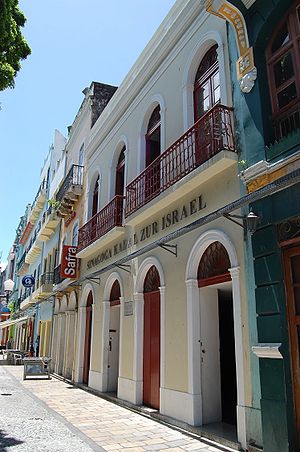
Recife / Fotogalleri
Recife er en by i det nordøstlige Brasilien, med et indbyggertal på 1,55 millioner. Den er hovedstad i delstaten Pernambuco og er havneby ved Atlanterhavet.